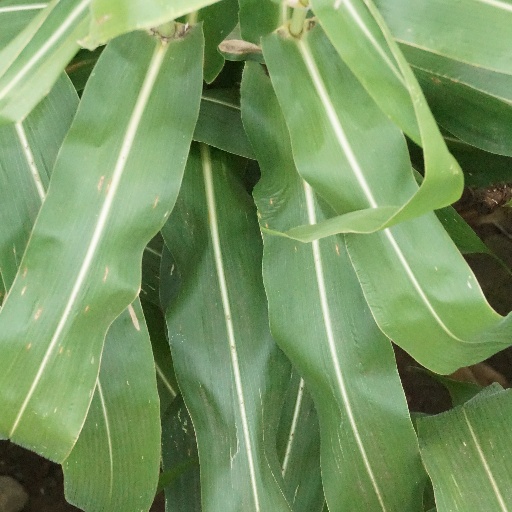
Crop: maize; corn